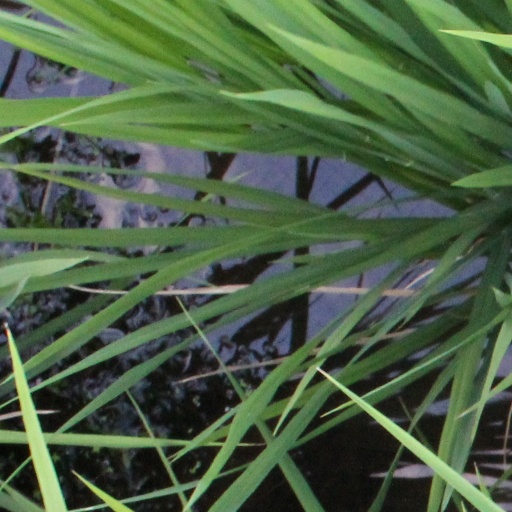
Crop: rice